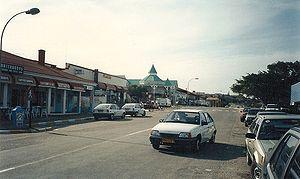
Jeffreys Bay est une ville d'Afrique du Sud située dans la province du Cap-Oriental, à environ une heure de route au sud-ouest de Port Elizabeth.